Governor General's Bodyguard

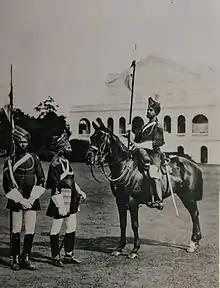
Governor's Body Guard, Madras

In the First World War, men of the regiment were deployed to the Middle East in the fight against the German-allied Ottoman Empire, seeing service in the Mesopotamian campaign.